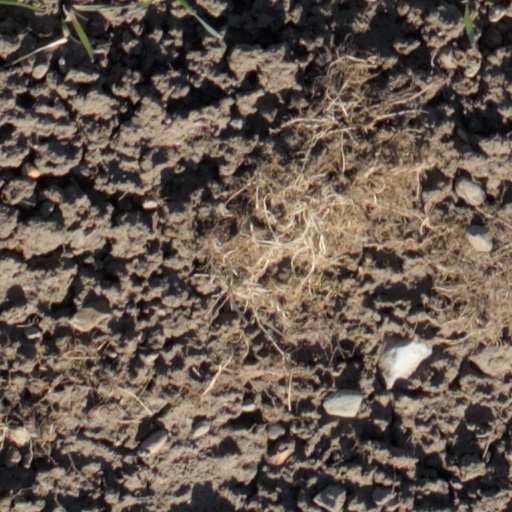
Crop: wheat